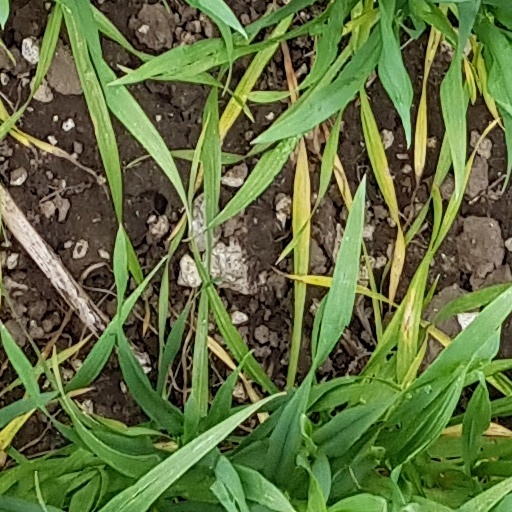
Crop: wheat